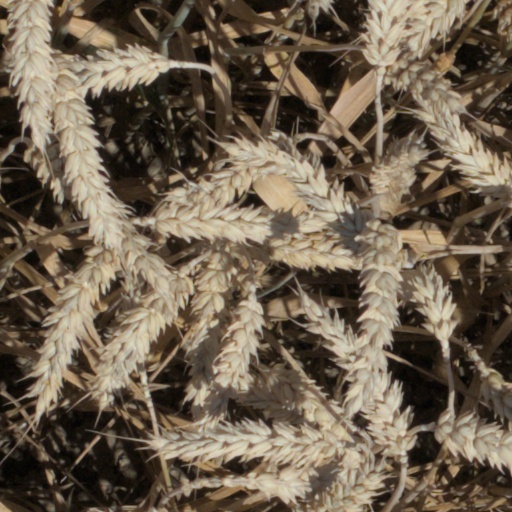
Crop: wheat